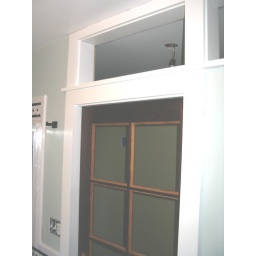
The pocket door and transum windows will be getting frosted, reeded glass in all the panes for privacy.